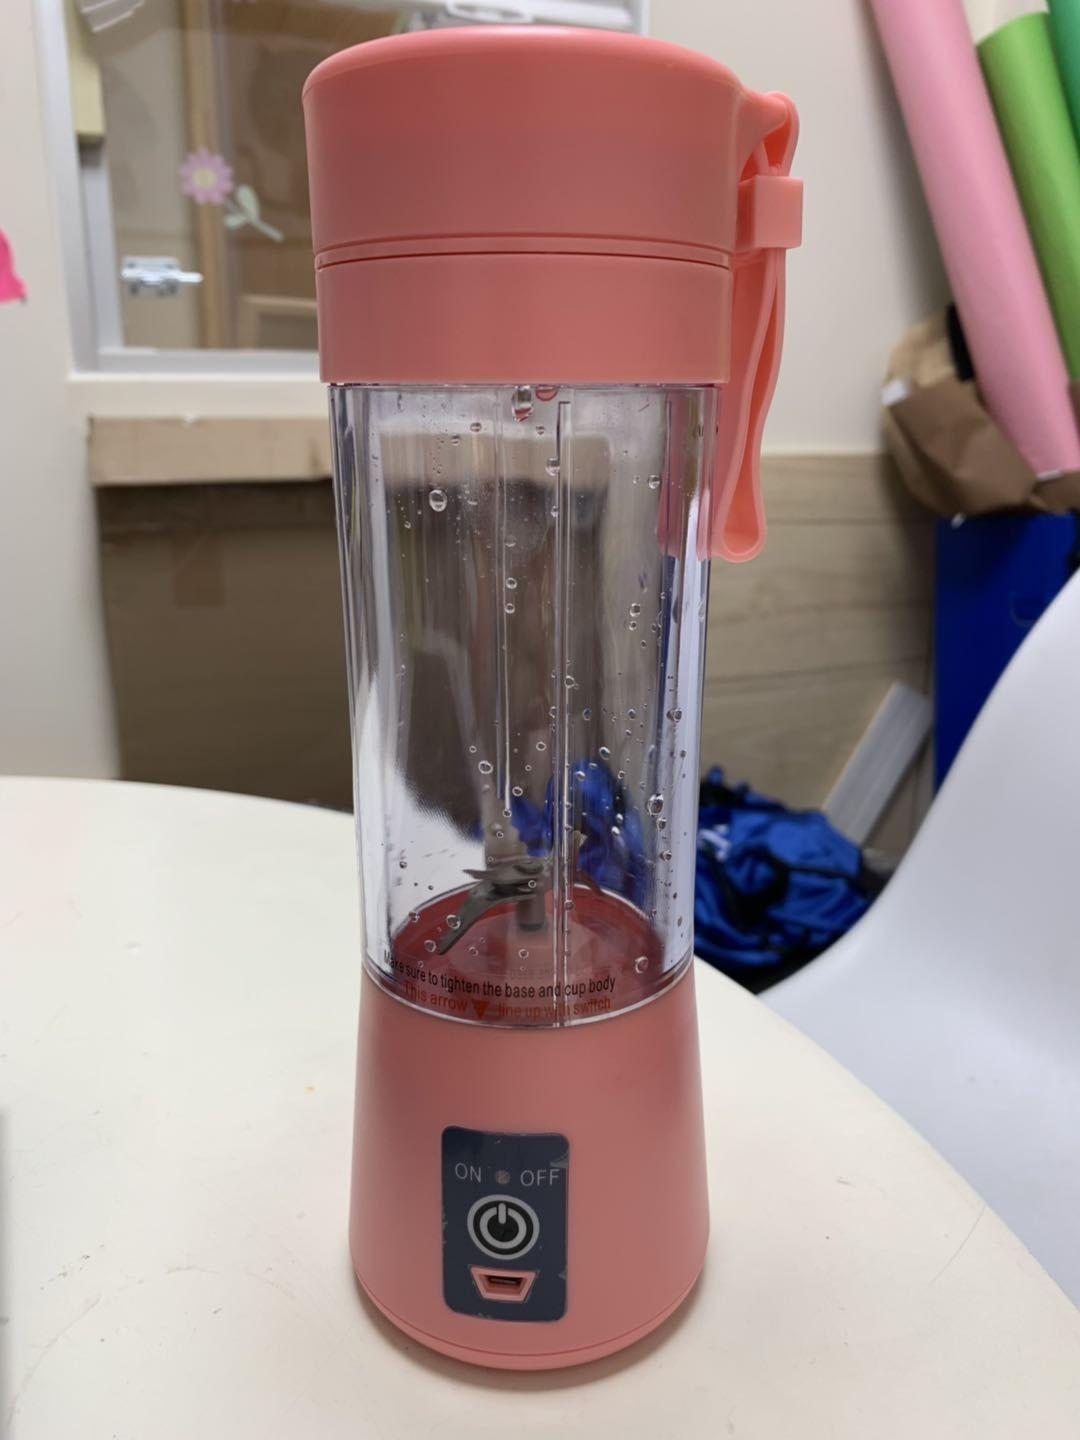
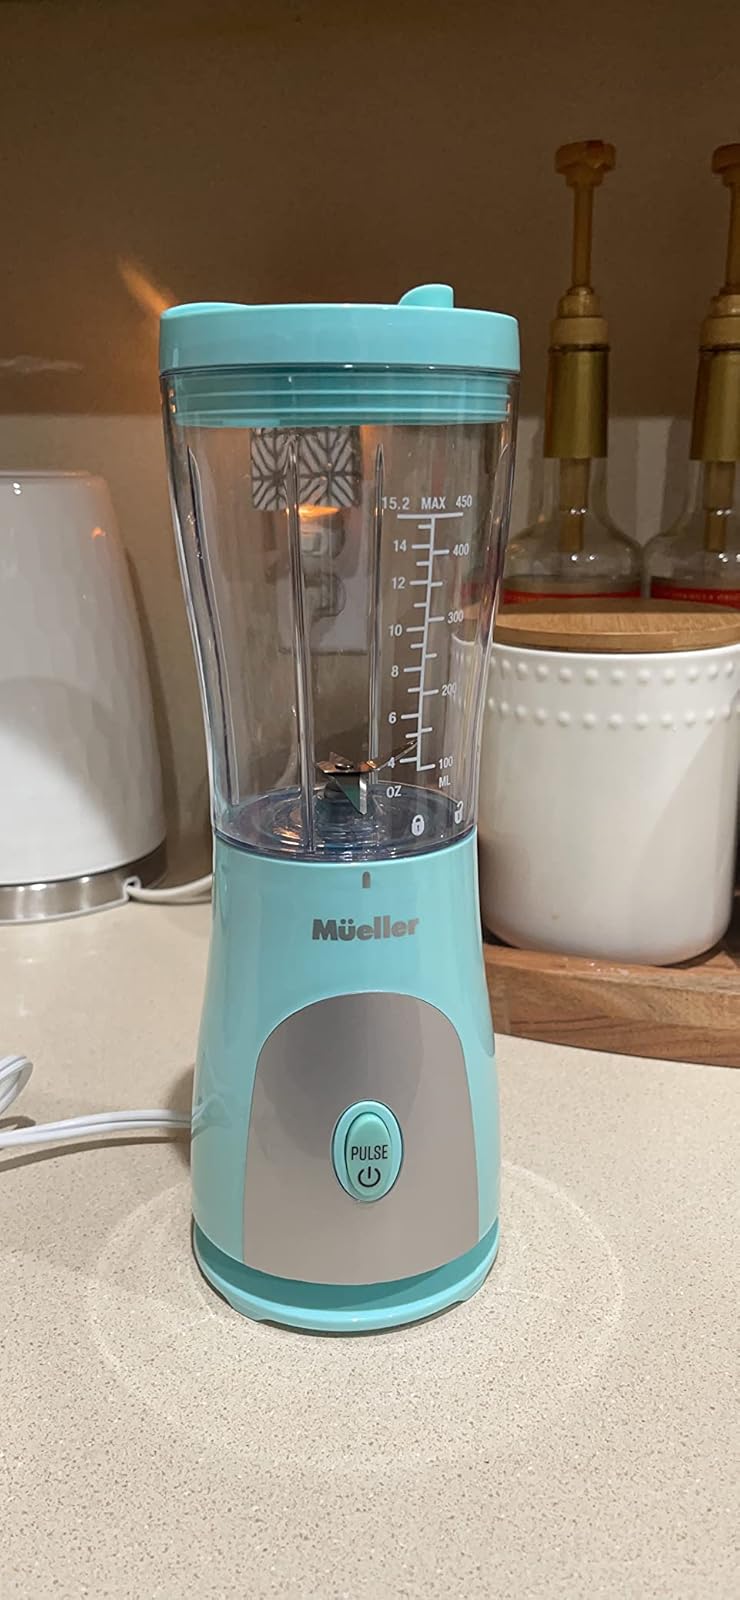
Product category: items_blender
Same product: no